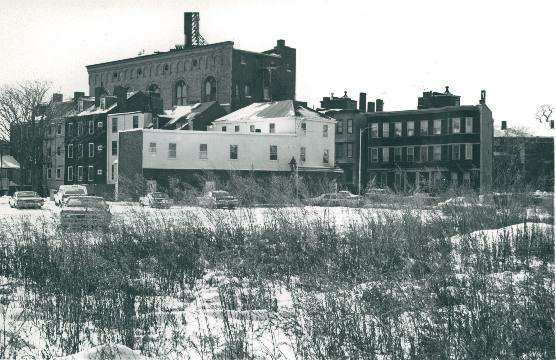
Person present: No